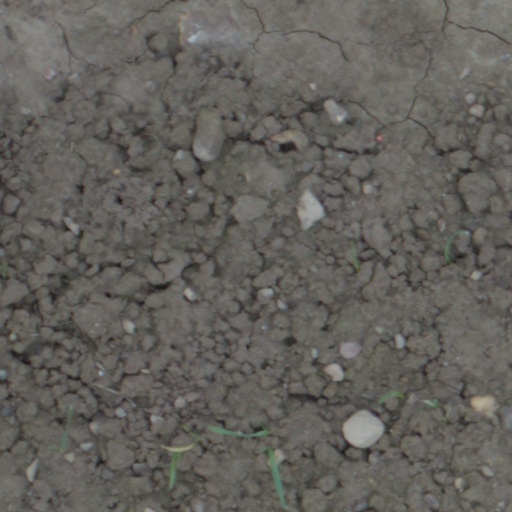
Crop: wheat